Jean-Pierre Masseret

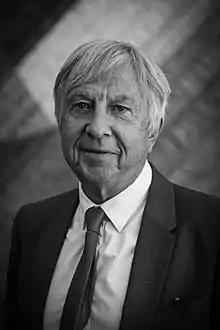
Jean-Pierre Masseret (2015)

Jean-Pierre Masseret (born 23 August 1944 in Cusset, Allier) was a member of the Senate of France, representing the Moselle department for the periods 1983 to 1997, 2001 to 2011, and 2014 to 2017. He was a member of the Socialist Party, until he changed to La République En Marche! in 2017. He is President of the Regional Council of Lorraine region since 2004, reelected in 2010, after being a member of the regional council since 1986. He was mayor of Talange from 1995 to 1997, and Secretary of State for Veterans affairs from 1997 to 2001, in Lionel Jospin's Government. He was also municipal councillor of Metz and general councillor of Moselle.